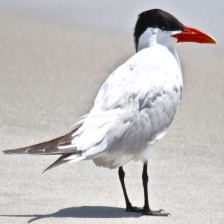
Species: CASPIAN TERN
Scientific name: HYDROPROGNE CASPIA